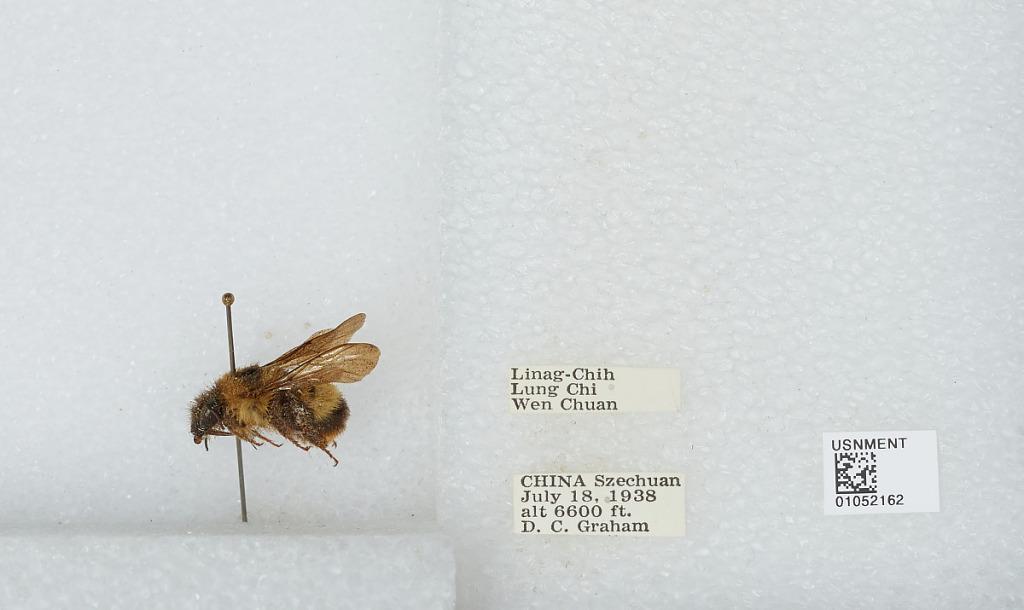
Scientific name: Bombus sp.
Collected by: D. Graham
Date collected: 1938-7-18
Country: China
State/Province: Sichuan
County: Wenchuan Xian
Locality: Linag-Chih, Lung Chi